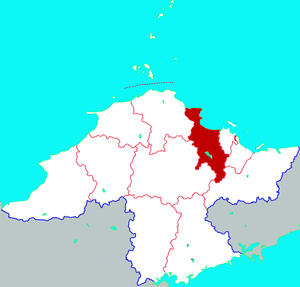
Le district de Fushan est une subdivision administrative de la province du Shandong en Chine. Il est placé sous la juridiction de la ville-préfecture de Yantai.